Lowestoft railway station

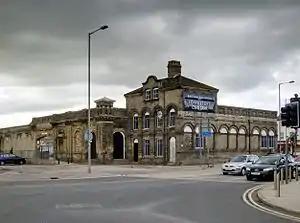
Lowestoft railway station

Lowestoft railway station (formerly Lowestoft Central) serves the town of Lowestoft, Suffolk. It is the eastern terminus of the East Suffolk Line from and is one of two eastern termini of the Wherry Lines from (the other being ). Lowestoft is down the line from Norwich and measured from Ipswich; it is the easternmost station on the National Rail network in the United Kingdom.